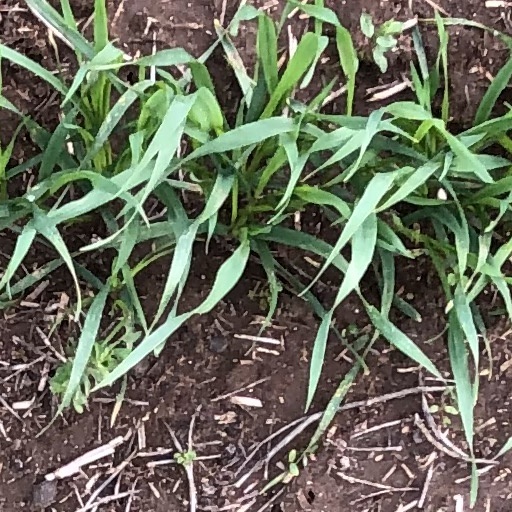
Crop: wheat